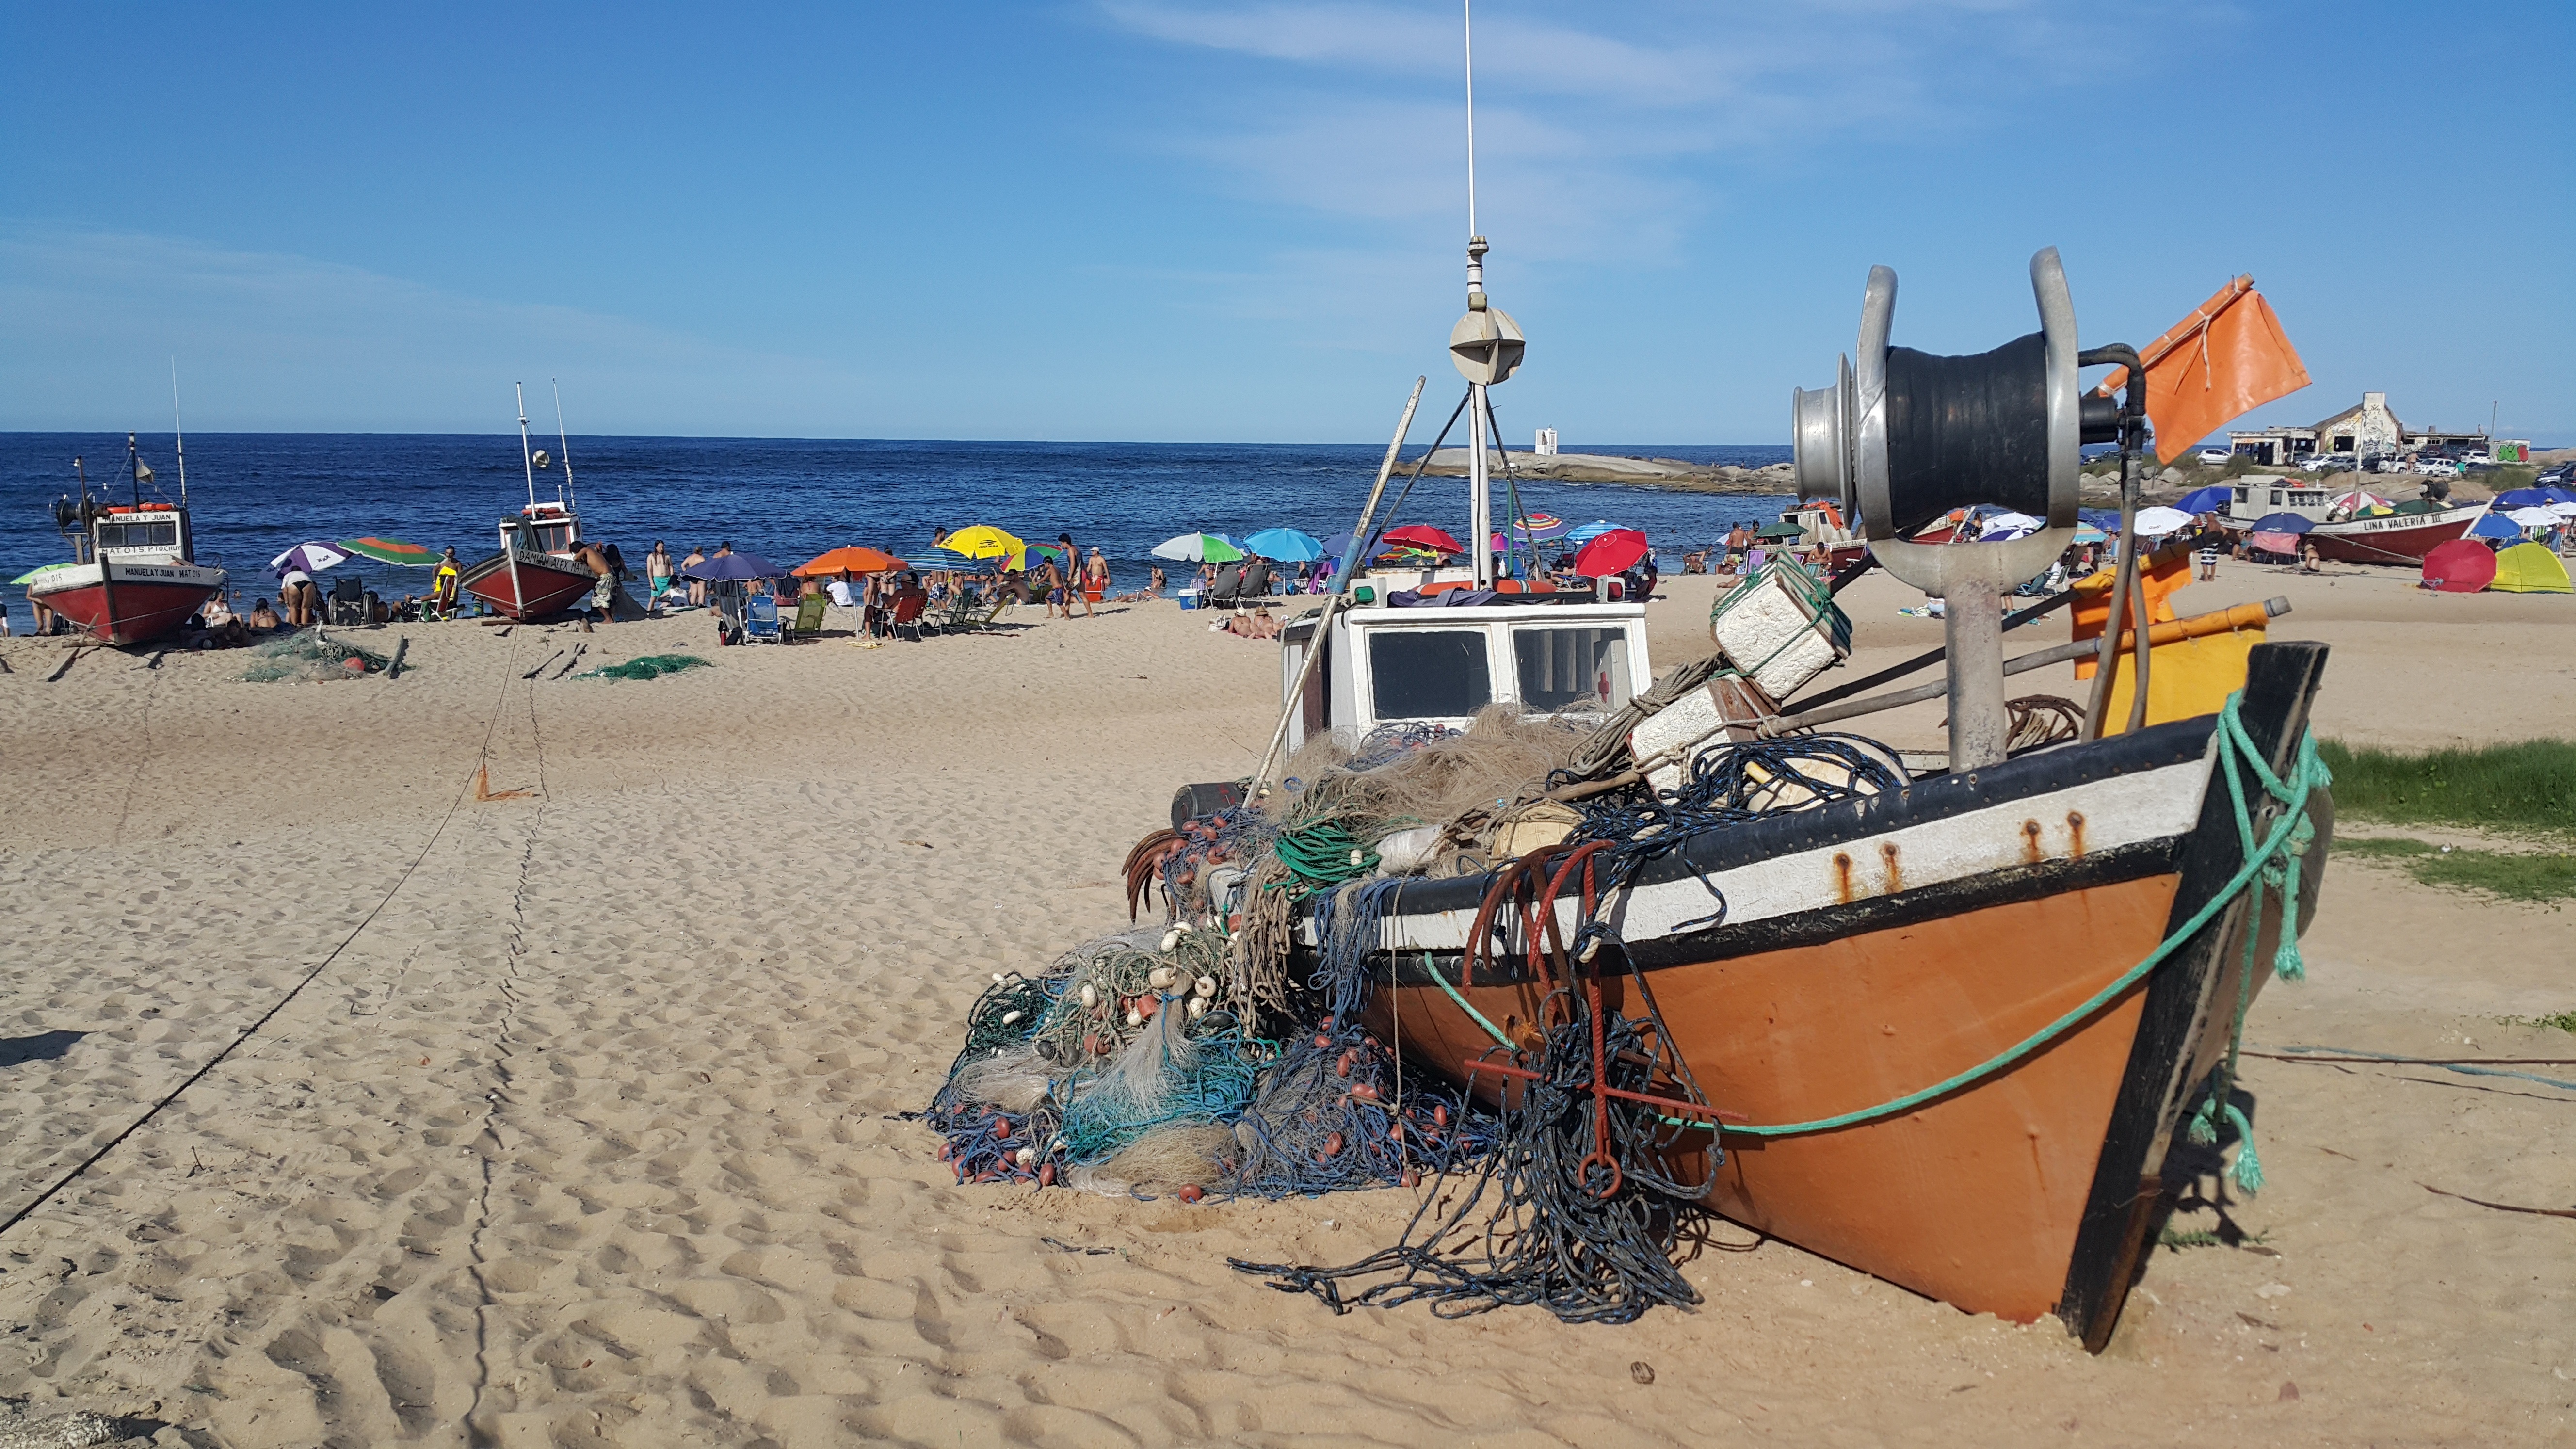
beach, sea, coast, sand, boat, vehicle, body of water, rocha, fishermen, uruguay, fishing vessel, punta del diablo